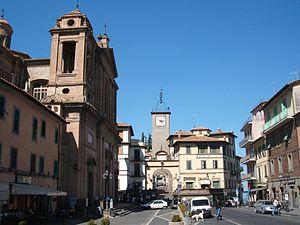
Soriano nel Cimino est une commune italienne d'environ 8 170 habitants, située dans la province de Viterbe, dans la région Latium, en Italie centrale.